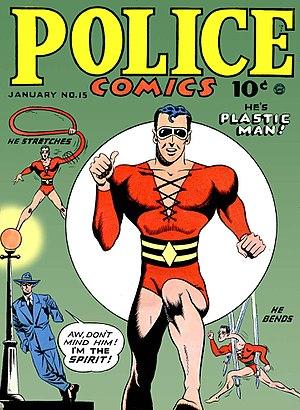
Plastic Man est un super-héros de comics, créé par Jack Cole en août 1941, qui a fait sa première apparition dans Police Comics n°1, durant l'Âge d'or des comics.